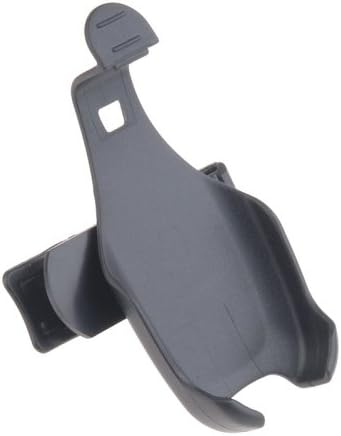
Ratcheting Swivel Belt Holster for LG C2000
Category: Cell Phones & Accessories
Keep your cellular phone easily accessible and secure in this durable holster style belt clip. This belt holster is made of durable polycarbonate plastic that will last for years. Your phone is unique; this holster is specifically designed to fit and hold it. The slim line swivel clip features seven ratcheting positions for personal positioning, and lets you clip onto purses, handbags, backpacks, pockets, jackets and more.
Features: Durable custom-fitted holster made of polycarbonate plastic | Allows for easy and convenient access to cell phone | Slim line belt clip has seven ratcheting positions | Secures cell phone onto belt, purse, handbag, backpack, or jacket. | Compatible with LG C2000